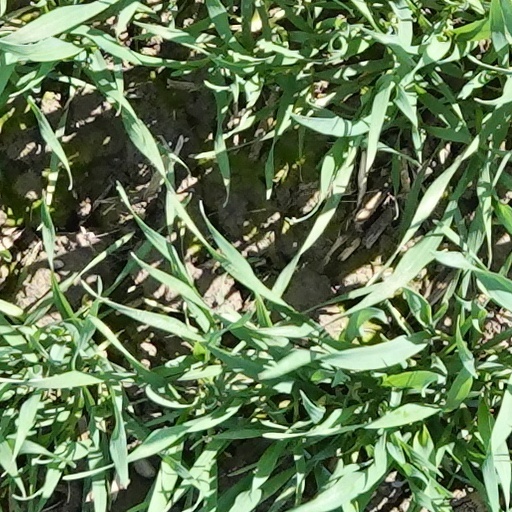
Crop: wheat